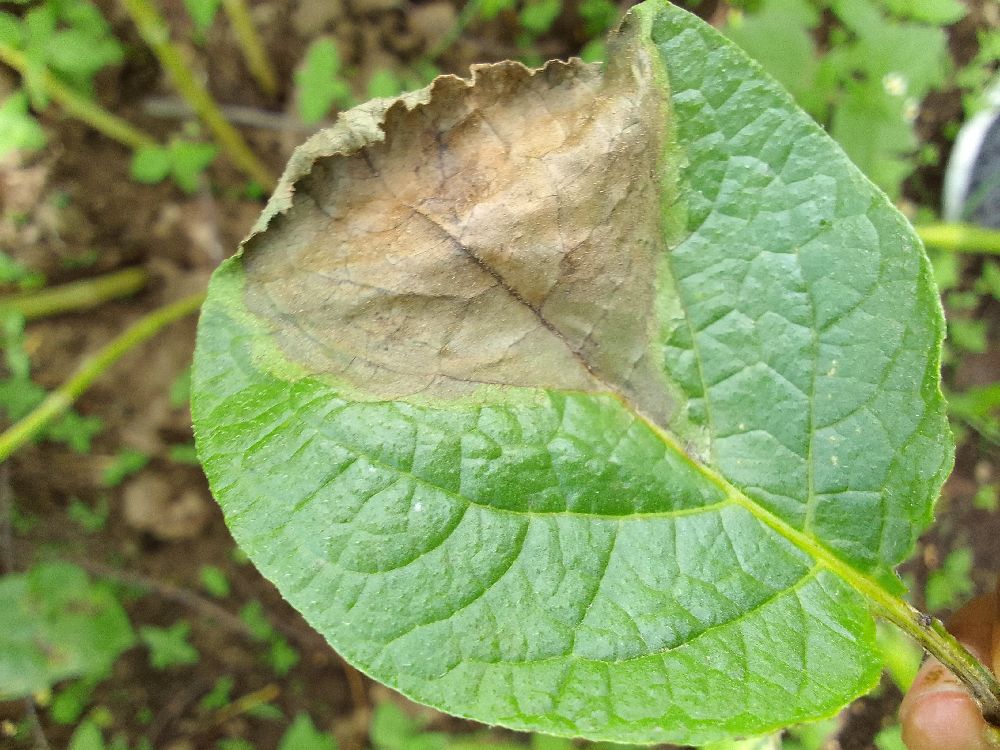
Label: Late blight